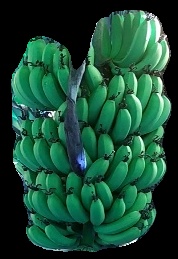
Variety: pachbale
Grade: grade1